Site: brandenburg
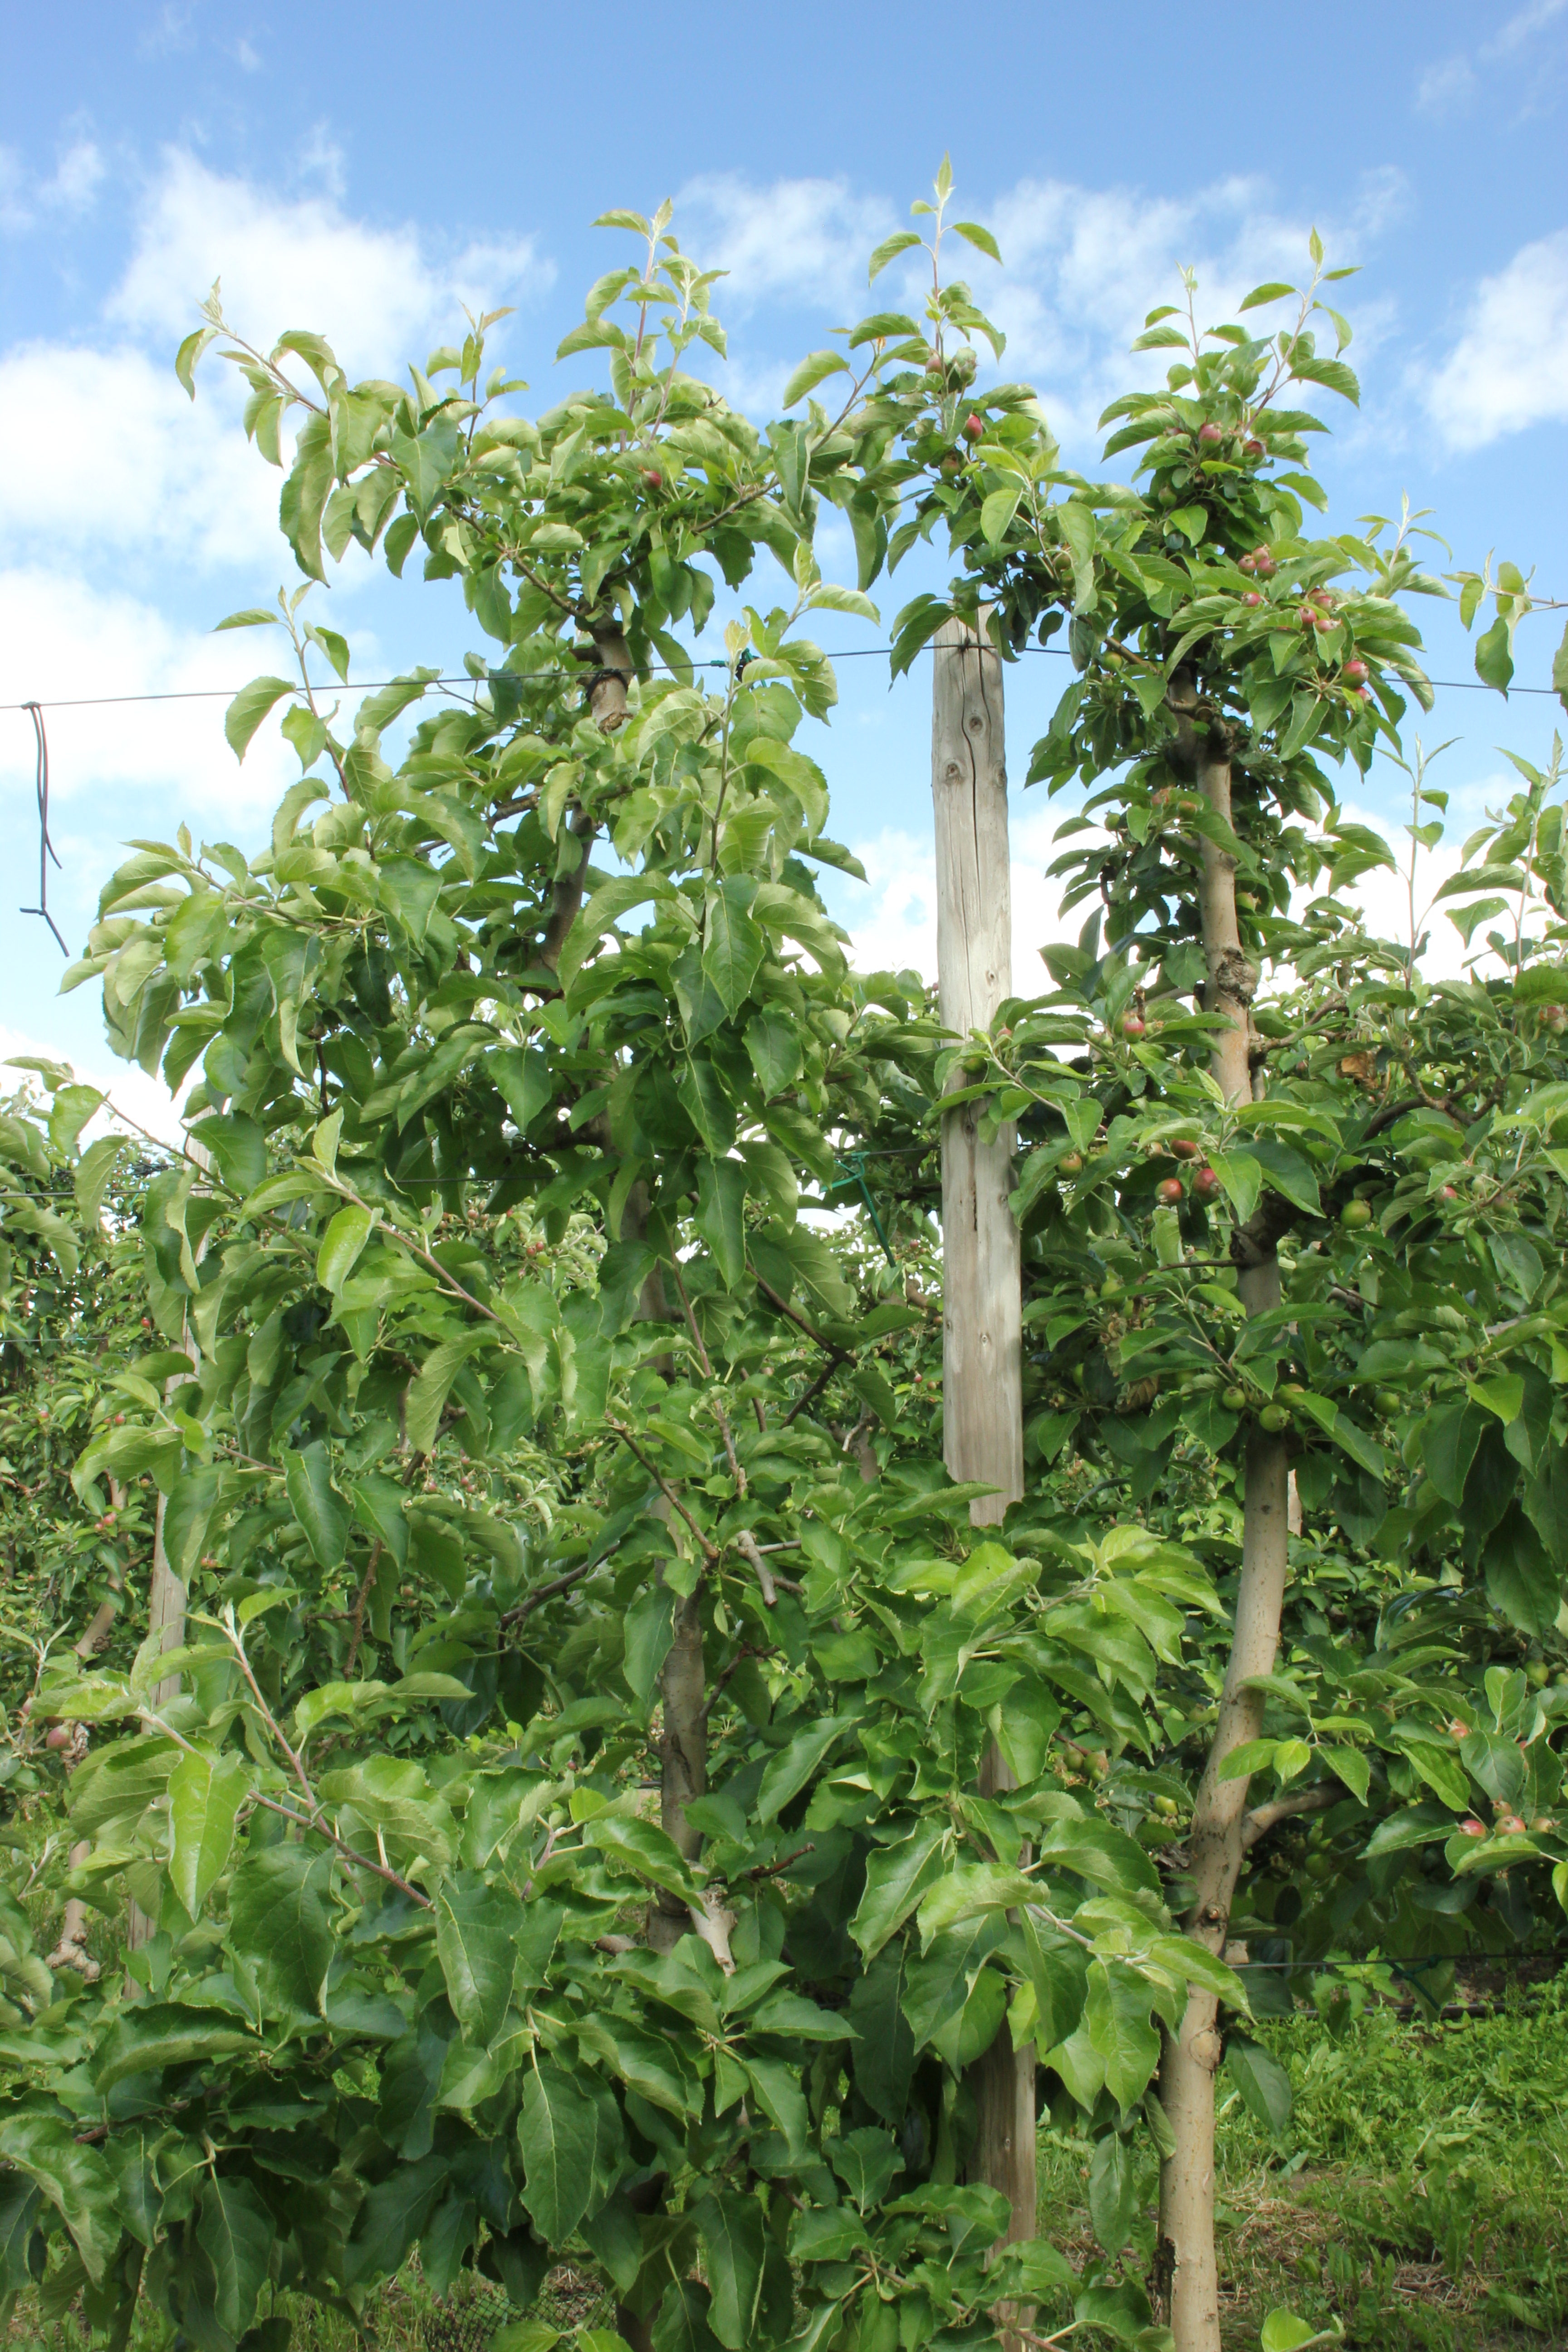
Growth stage (BBCH 72): Development of fruit